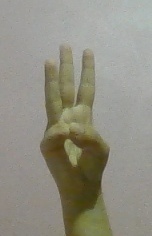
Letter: thaa